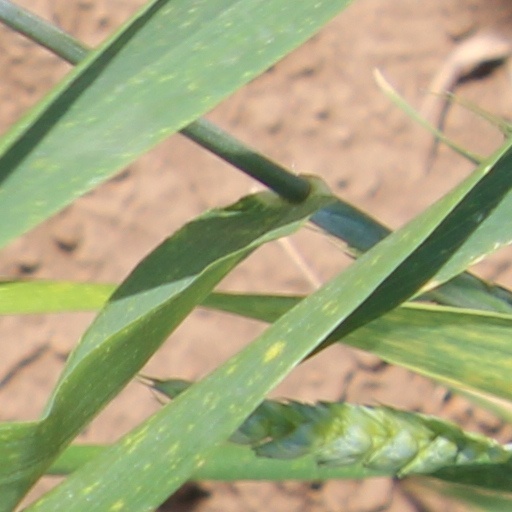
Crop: wheat